Ettore Perrone di San Martino

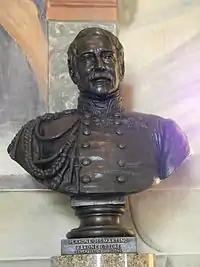
Perrone di San Martino's bust, 1850s.

In 1848 he was invited by the provisional government of Milan to join the Army of Lombardy. He became prime minister of the Kingdom of Sardinia from 11 October to 16 December 1848. He declined to send representatives to Giuseppe Montanelli's proposed Italian assembly.